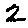
Label: 2